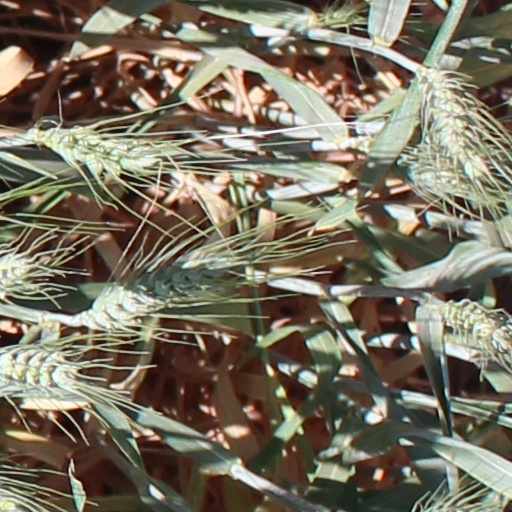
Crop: wheat